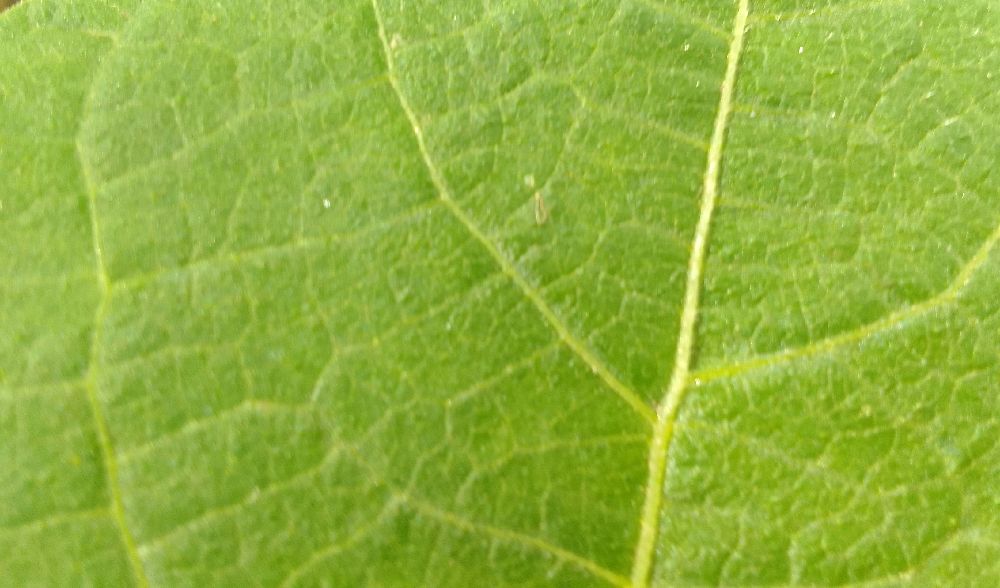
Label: healthy